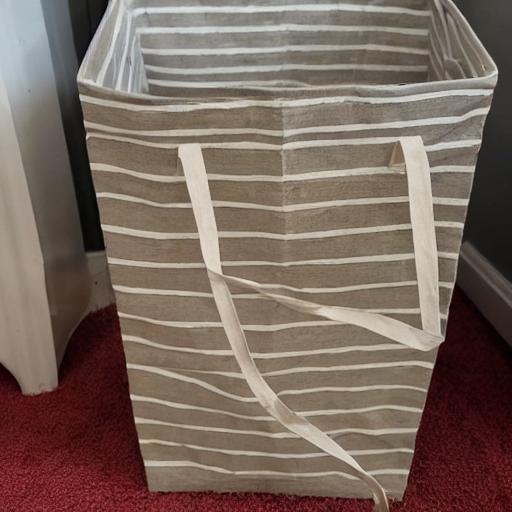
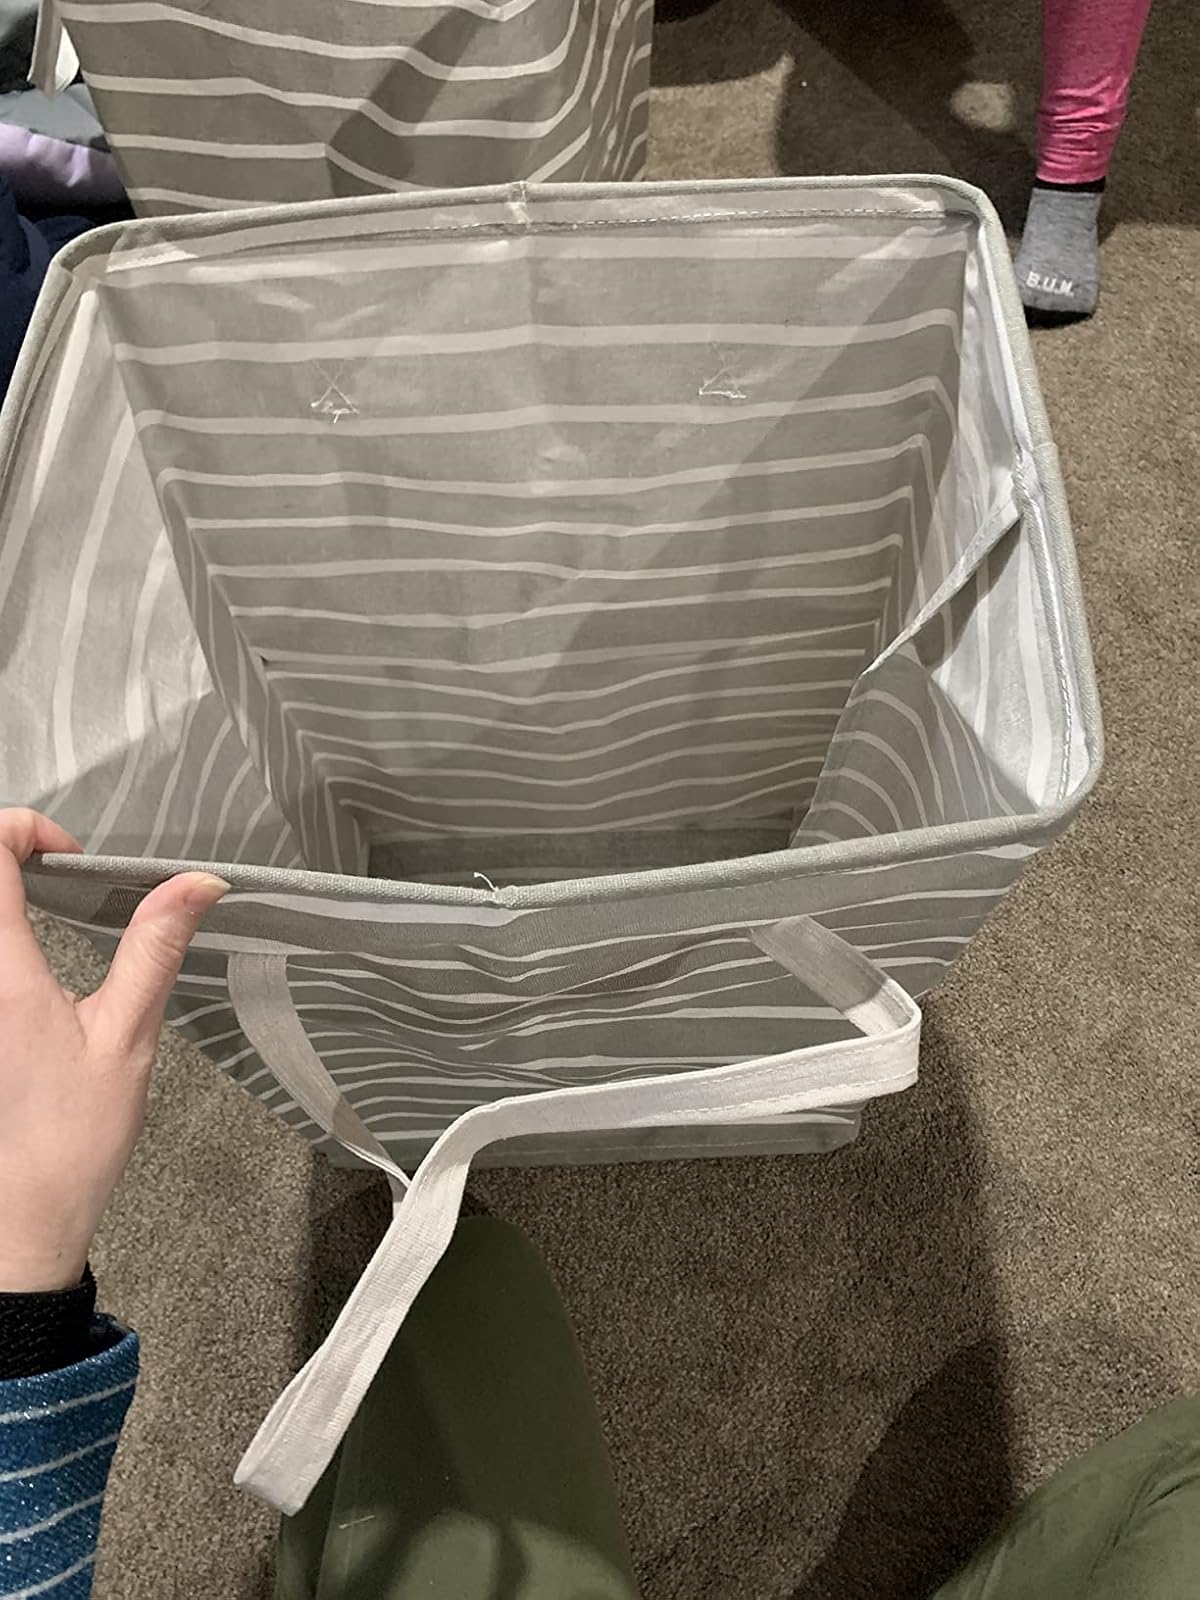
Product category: items_hamper
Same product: no